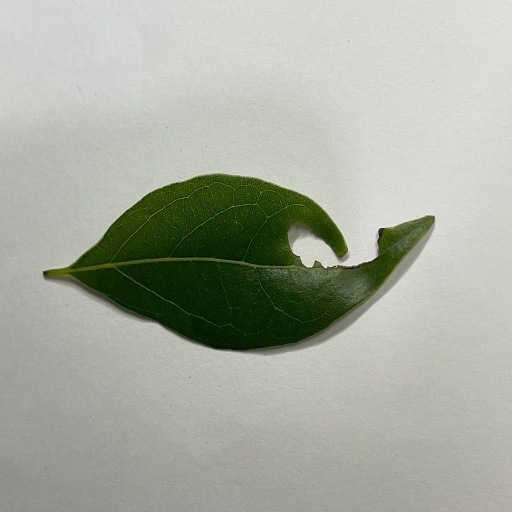
Species: Camphor
Leaf condition: Shot Hole